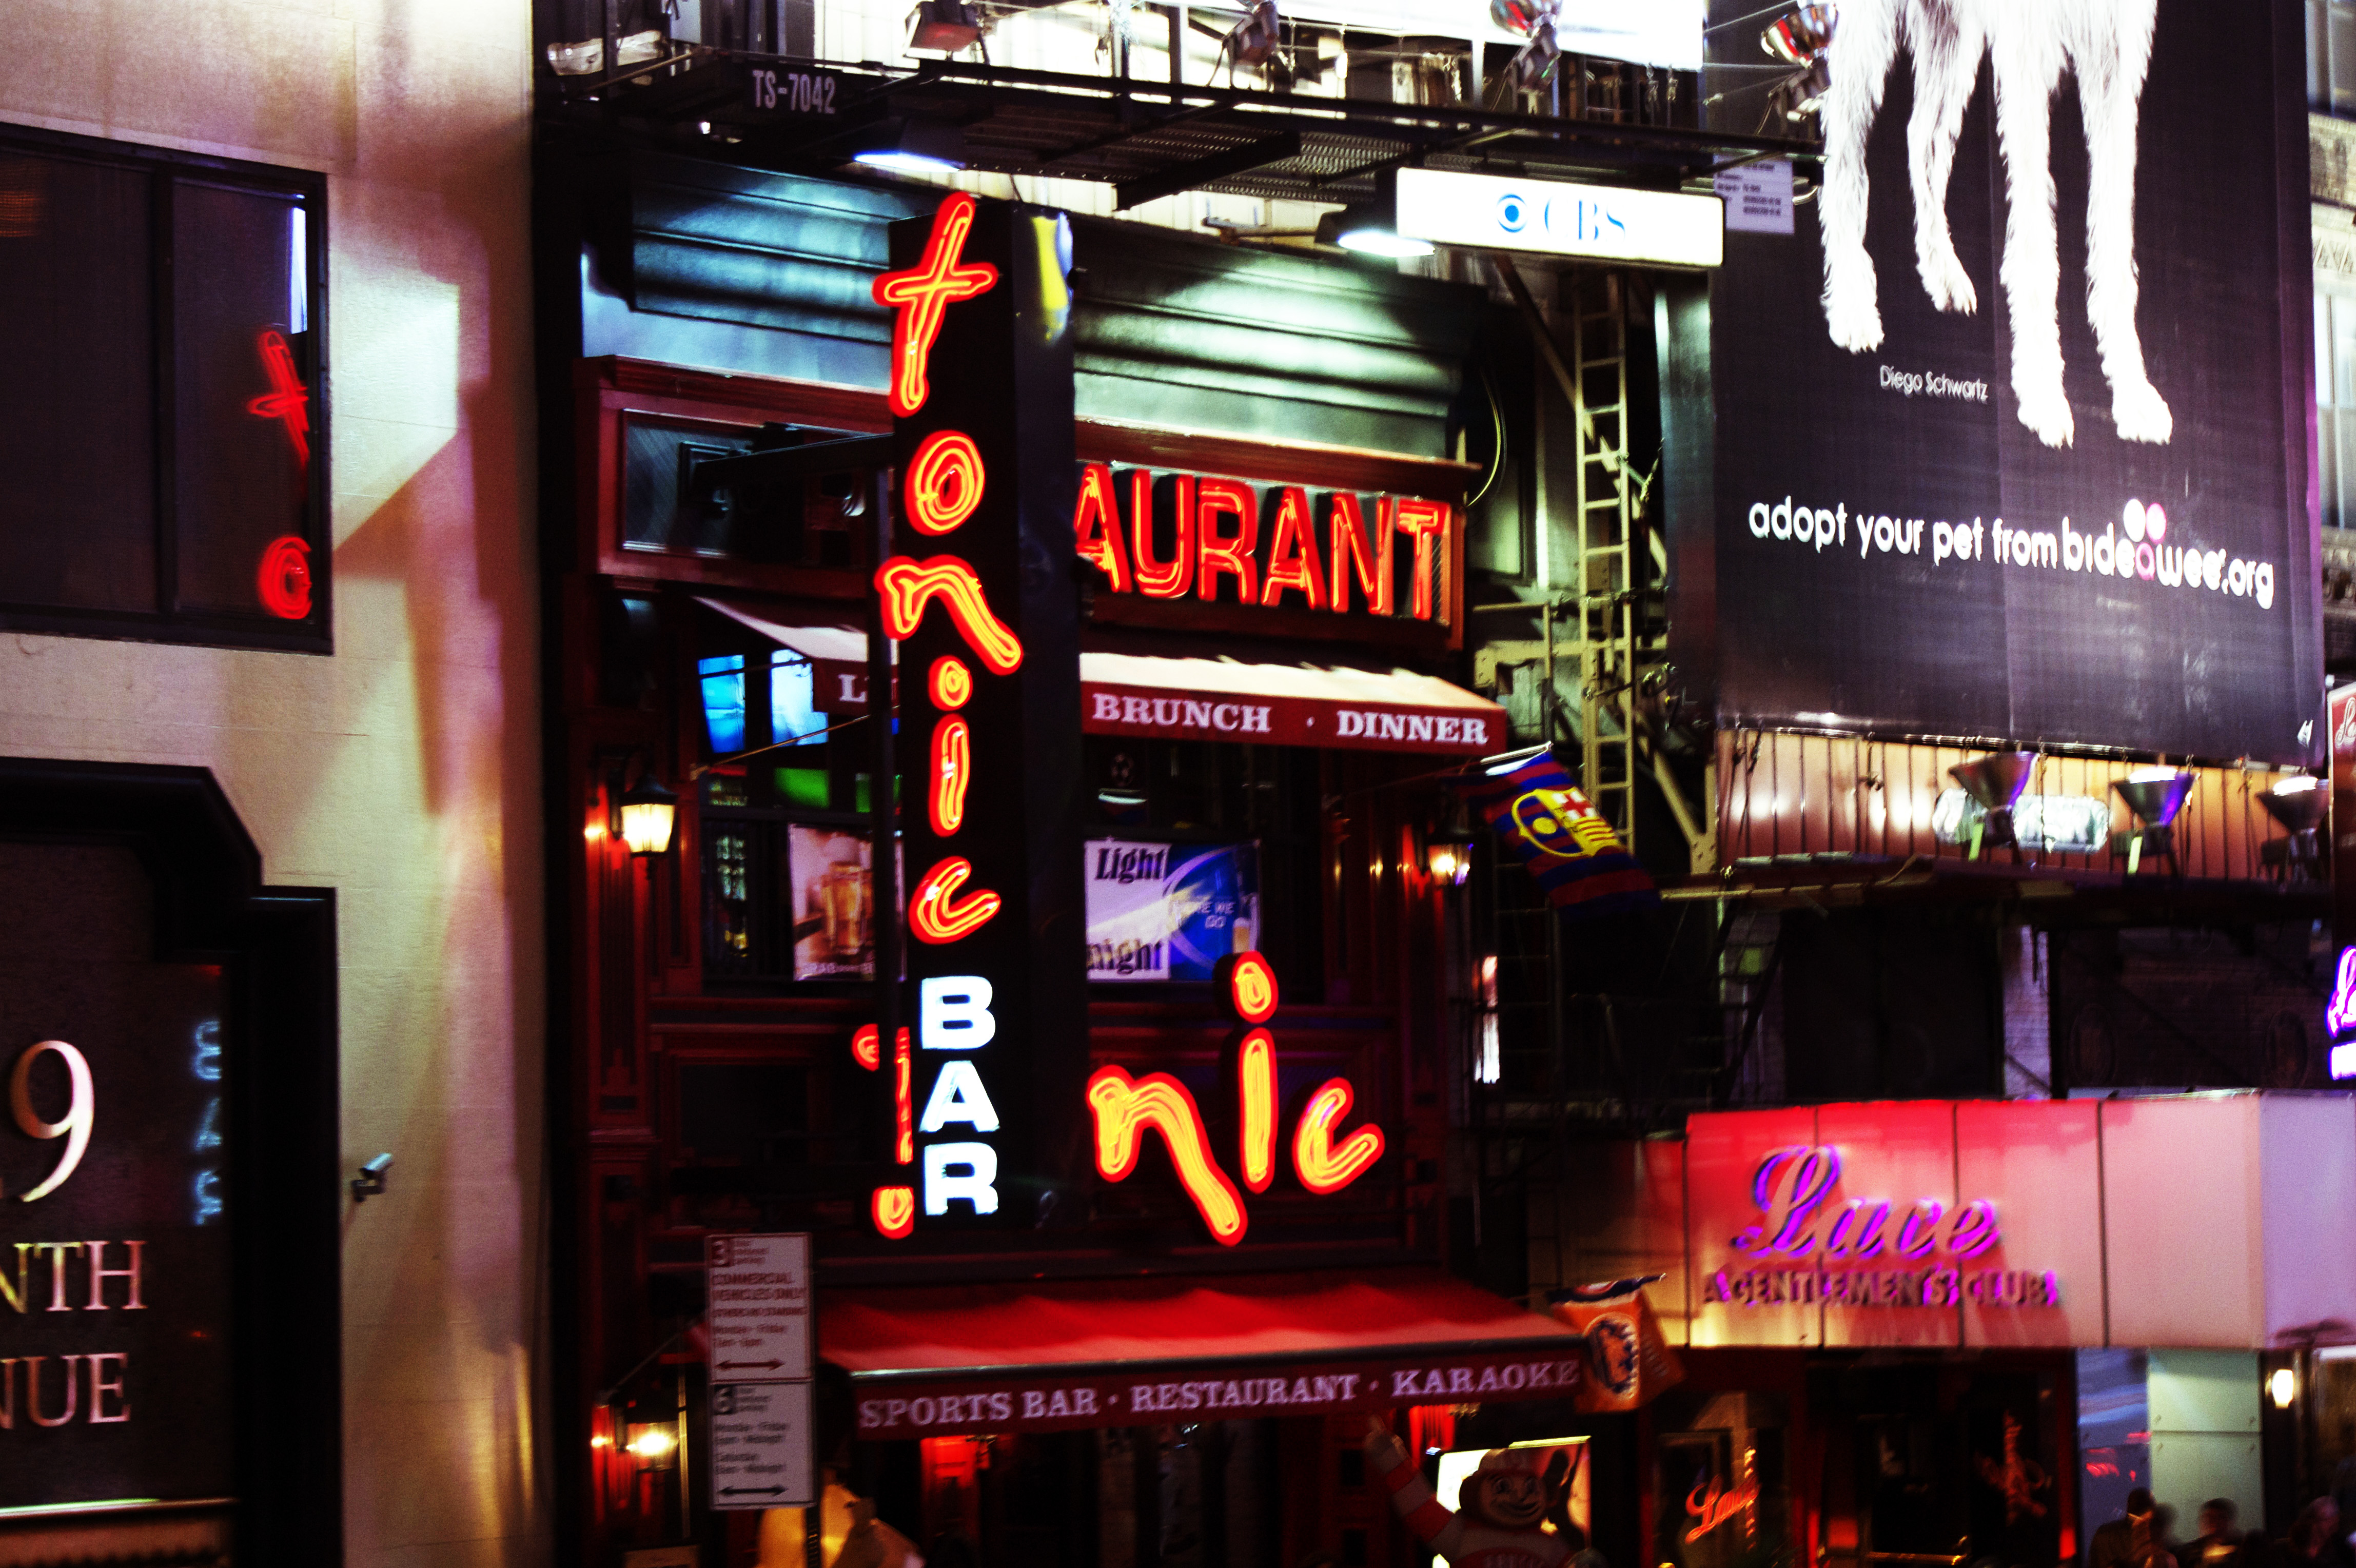
night, city, bar, nyc, usa, neon sign, lights, new, york, broadway, nightclub